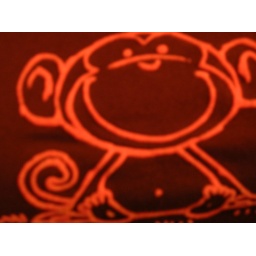
It's hard to take a picture of the monkey on your shirt when you are still in it.